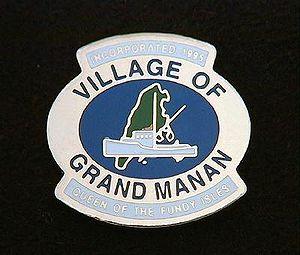
L'île de Grand Manan est une île canadienne, la plus grande de la baie de Fundy. C'est la principale île de l'archipel de Grand Manan, située à la frontière entre la baie de Fundy et le golfe du Maine. L'île fait partie du comté de Charlotte, à l'extrême sud du Nouveau-Brunswick.